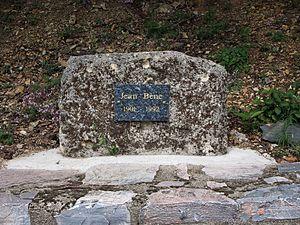
Plaque commémorative Jean Bène (1901-1992) à Ferrières-Poussarou (Hérault)
Jean Bène, né le 1ᵉʳ ou le 12 juillet 1901 à Pézenas et décédé le 26 avril 1992 à Saint-Georges-d'Orques, est un homme politique français.
Ferrières-Poussarou est une commune française située dans le département de l'Hérault en région Occitanie. La commune se situe dans le canton de Saint-Pons-de-Thomières.